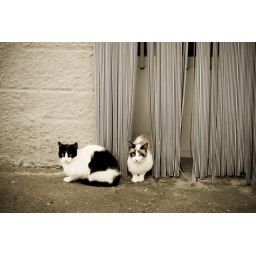
Two cats relaxing outside of the doorway blocked by curtains